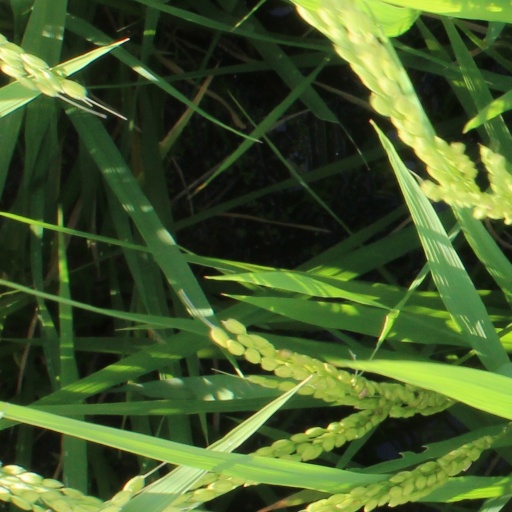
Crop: rice